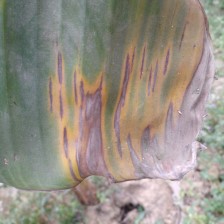
Label: sigatoka